1954 Zagreb tram accident

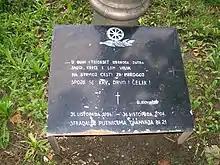
The memorial to passengers killed in the accident on Mirogoj Road

On 31 October 1954, in Zagreb, Croatia, a tram accident happened on Mirogoj Road, a steep road leading from Medveščak Street to Mirogoj Cemetery. A tram lost control during descent and crashed, killing 19 passengers, while 37 were injured, making this one of the worst tram accidents in the world.